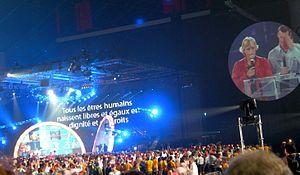
Martina Navratilova, née le 18 octobre 1956 à Prague en Tchécoslovaquie, est une joueuse de tennis tchécoslovaque, devenue citoyenne américaine en 1981.